List of Major League Baseball mascots

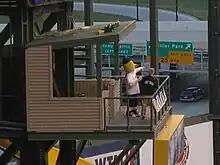
Bernie Brewer in his dugout at American Family Field

Bernie Brewer was a fixture at Brewers home games until 1984, when the Brewers re-built the bleachers at Milwaukee County Stadium, replacing the chalet with a sound tower and sending Bernie into retirement. By popular demand, Bernie Brewer came out of his retirement in 1993, when the fans voted for his return. Bernie was brought back not as just a mustachioed man in lederhosen, but a full-body costume of a man, including large foam head. The chalet was then rebuilt (it had been in storage on the third base side under the box seats) above the left-center field bleachers. The original beer mug that Bernie used to slide into is still in Milwaukee, Wisconsin as part of the Lakefront Brewery, Inc. tour.